Cuba–Japan relations

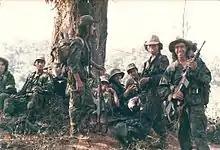
Guerrillas of the Nicaraguan anti-communist armed group Alliance for the Democratic Revolution (ARDE) take a break (1987).

On 20 November 1984, then Japanese Communist Party chairman Tetsuzo Fuwa held a meeting with Castro in Havana, the capital of Cuba. At that time, the Cold War was intensifying again, and capitalist countries such as the United States and Japan condemned the military intervention in Afghanistan by the Soviet Union, which remained Cuba's ally, while the United States also condemned Nicaragua, where a communist government had just been established. The United States was unafraid to provide military support to the anti-communist rebels (Contra War). Meeting with Fuwa, Castro asked a series of questions about the political and industrial situation in Japan, while expressing a strong wariness of US imperialism, which would not hesitate to interfere in Nicaragua's internal affairs, including military support for anti-communist forces, in order to topple the communist regime in Nicaragua. The meeting lasted three hours and 15 minutes.